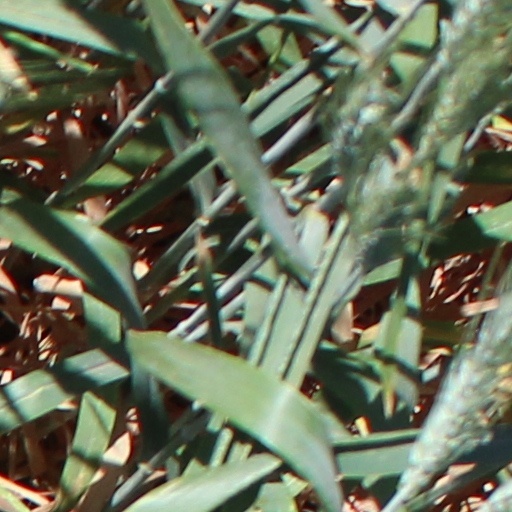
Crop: wheat